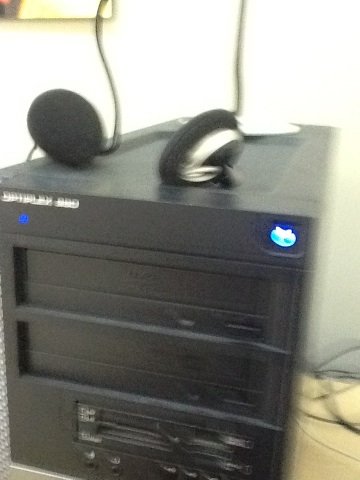Question: Is the computer turned on? I'm not sure.
Answer: yes